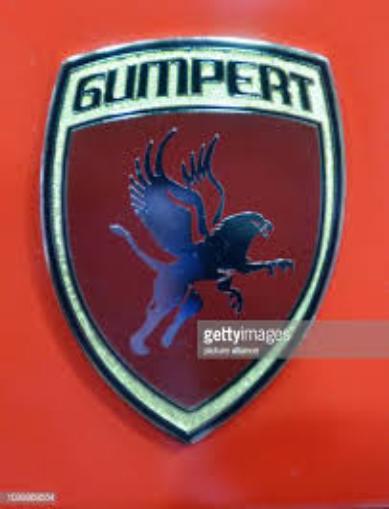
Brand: gumpert
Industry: Transportation